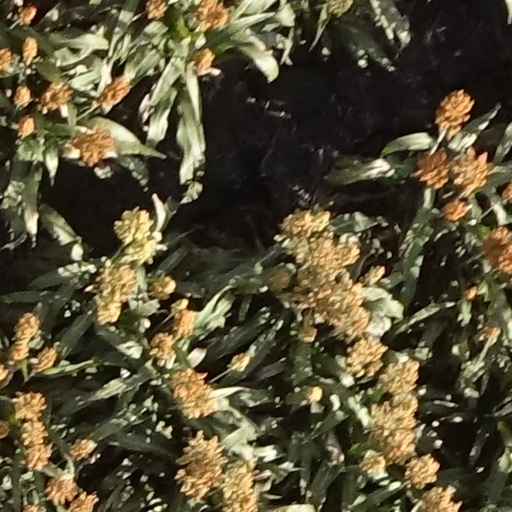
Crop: sorghum